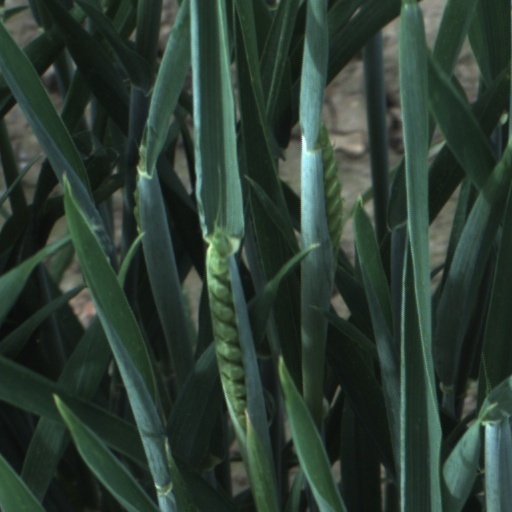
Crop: wheat